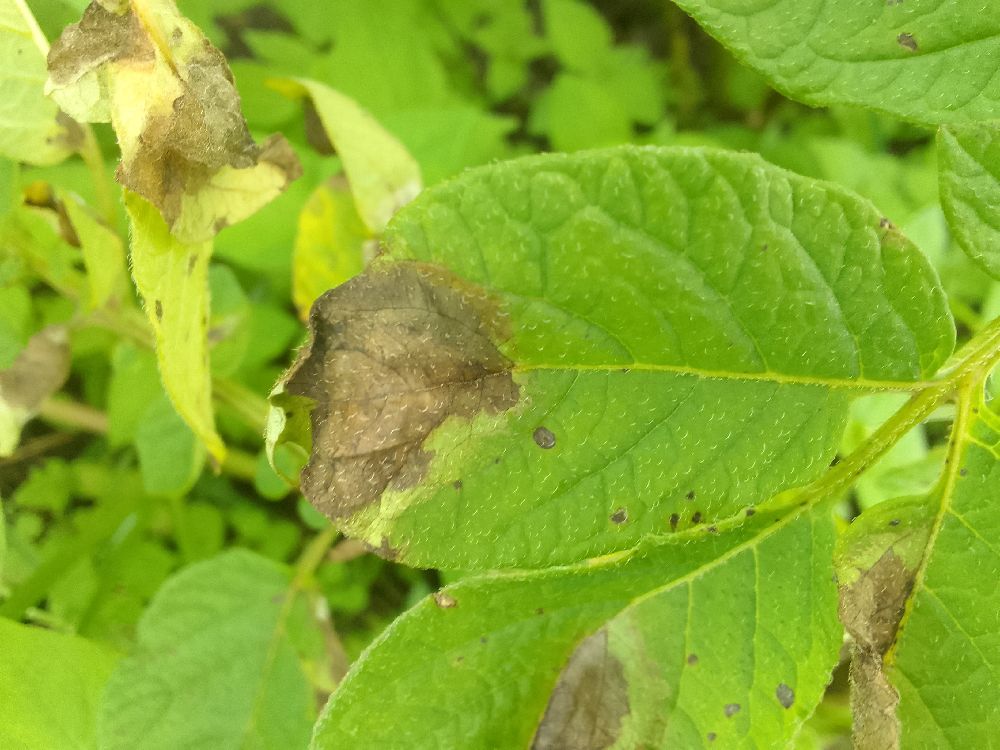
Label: Late blight